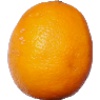
Label: lemon_meyer